Cleveland Street scandal

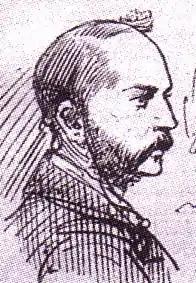
Head of a whiskered man in profile

In July 1889, Police Constable Luke Hanks was investigating a theft from the London Central Telegraph Office. During the investigation, a fifteen-year-old telegraph boy named Charles Thomas Swinscow was discovered to be in possession of fourteen shillings, equivalent to several weeks of his wages. At the time, messenger boys were not permitted to carry any personal cash in the course of their duties, to prevent their own money being mixed with that of the customers. Suspecting the boy's involvement in the theft, Constable Hanks brought him in for questioning. After hesitating, Swinscow admitted that he earned the money working as a prostitute for a man named Charles Hammond, who operated a male brothel at 19 Cleveland Street. According to Swinscow, he was introduced to Hammond by a General Post Office clerk, eighteen-year-old Henry Newlove. In addition, he named two seventeen-year-old telegraph boys who also worked for Hammond: George Alma Wright and Charles Ernest Thickbroom. Constable Hanks obtained corroborating statements from Wright and Thickbroom and, armed with these, a confession from Newlove.